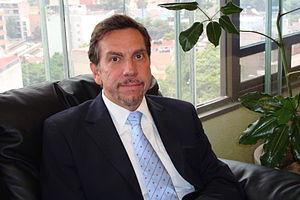
Javier Laynez Potisek est un docteur en droit, juge de la Cour suprême de justice de la Nation depuis le 10 décembre 2015.